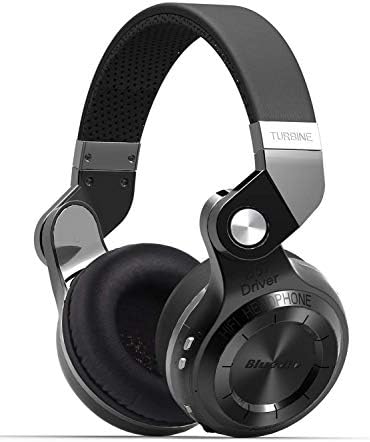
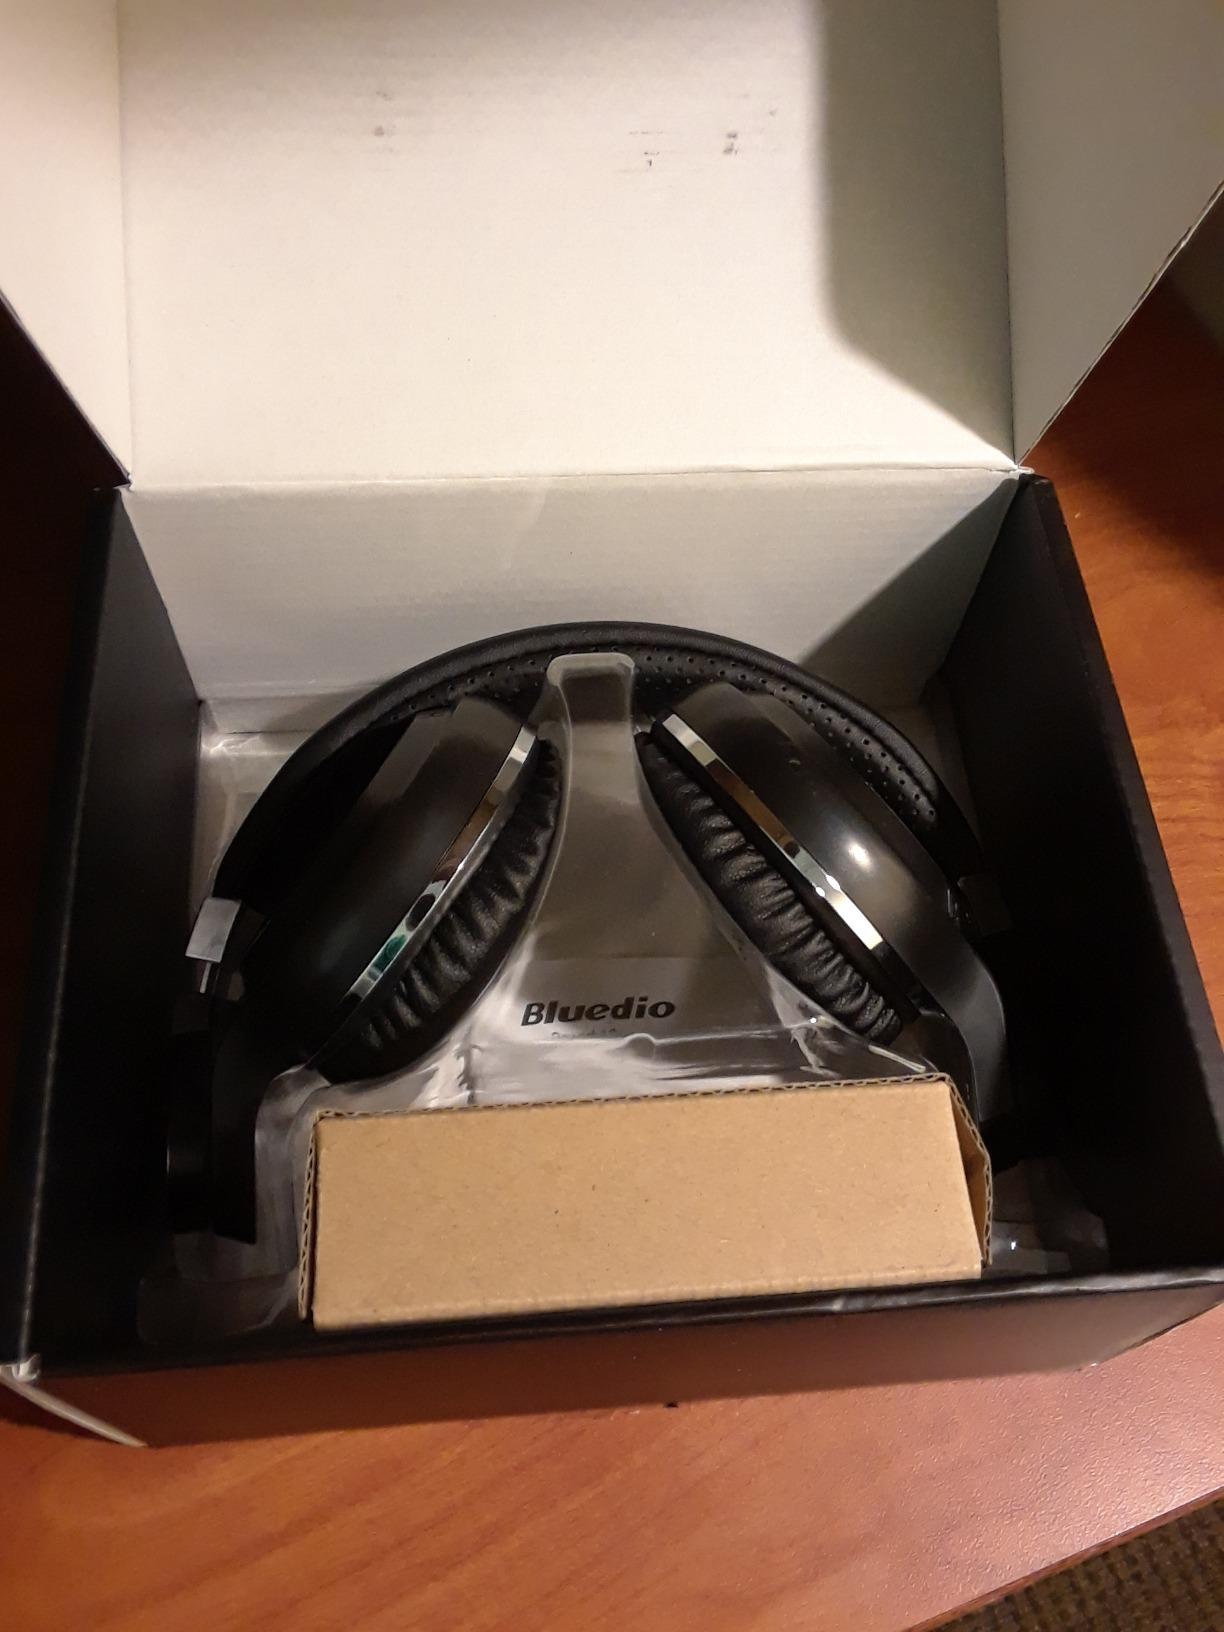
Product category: headphones
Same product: yes